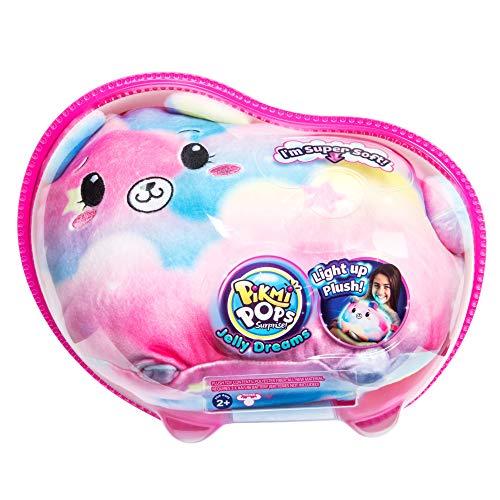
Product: Pikmi Pops Jelly Dreams - Hushy The Bear - Collectible 11" LED Light Up Glowing Plush Toy
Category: Toys & Games | Stuffed Animals & Plush Toys | Plush Figures
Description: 11" LED light-up plush with 3 glow modes: full brightness mode, half brightness mode, and heartbeat mode gentle pulsating glow.
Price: $17.18
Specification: ProductDimensions:7.5x9.8x7.8inches|ItemWeight:1.25pounds|ShippingWeight:1.25pounds(Viewshippingratesandpolicies)|ASIN:B07DV3293W|Itemmodelnumber:75345|Manufacturerrecommendedage:5-15years